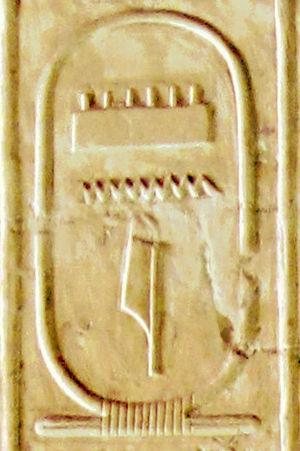
Le terme pharaon sert à désigner les rois et reines de l'Égypte antique. Les noms de 345 pharaons nous sont parvenus grâce à de multiples attestations dont des listes royales compilées par les scribes égyptiens. Ces souverains se sont succédé sur une période de plus de trois millénaires entre -3150 et -30. Depuis les Ægyptiaca de Manéthon, historien et grand-prêtre d'Héliopolis au -IIIᵉ siècle, cette longue période est divisée en trente dynasties depuis l'unification du royaume par le mythique Narmer-Ménès et jusqu'à la disparition de Nectanébo II en -343, le dernier pharaon d'une Égypte indépendante. Après lui se succèdent deux dynasties étrangères, la XXXIᵉ dynastie des empereurs perses achéménides et la dynastie des Ptolémées d'origine macédonienne. L'archéologie a aussi permis de distinguer une dynastie archaïque, antérieure à la première, la dynastie égyptienne zéro.
Narmer est un roi de l'Égypte antique ayant régné pendant la période thinite, trente-deux siècles avant notre ère.
Mény est un roi considéré comme le fondateur de la Iʳᵉ dynastie thinite.